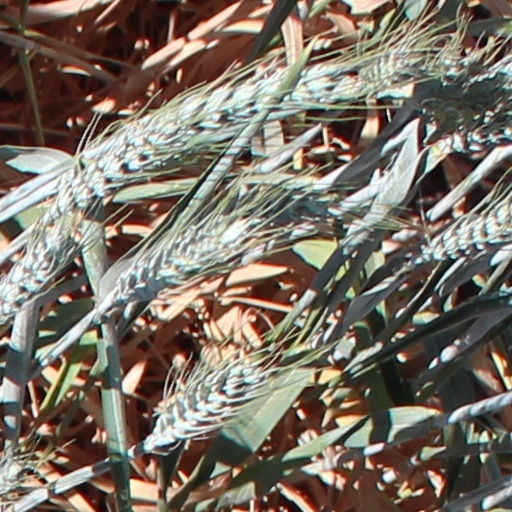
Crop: wheat